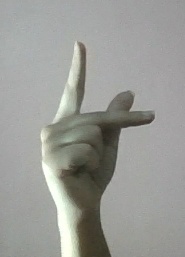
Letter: dha